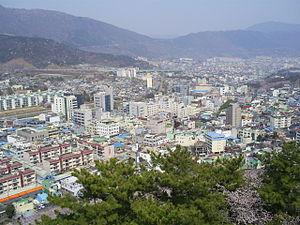
Jinhae est une ville de la Corée du Sud, dans la province du Gyeongsang du Sud. À la suite de sa fusion avec la capitale provinciale le 1ᵉʳ janvier 2010, elle n’est plus considérée que comme un district de Changwon.